Layer by Layer

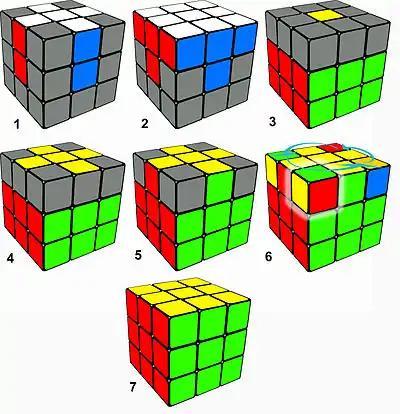
An overview of the layer by layer method for Rubik's Cube. The cube has been turned over in the third step.

Most Layer by Layer beginners' methods solve the first two layers using the same technique. However, there are many variant techniques for the final layer, depending on whether the corner or edge pieces are solved first. For example: